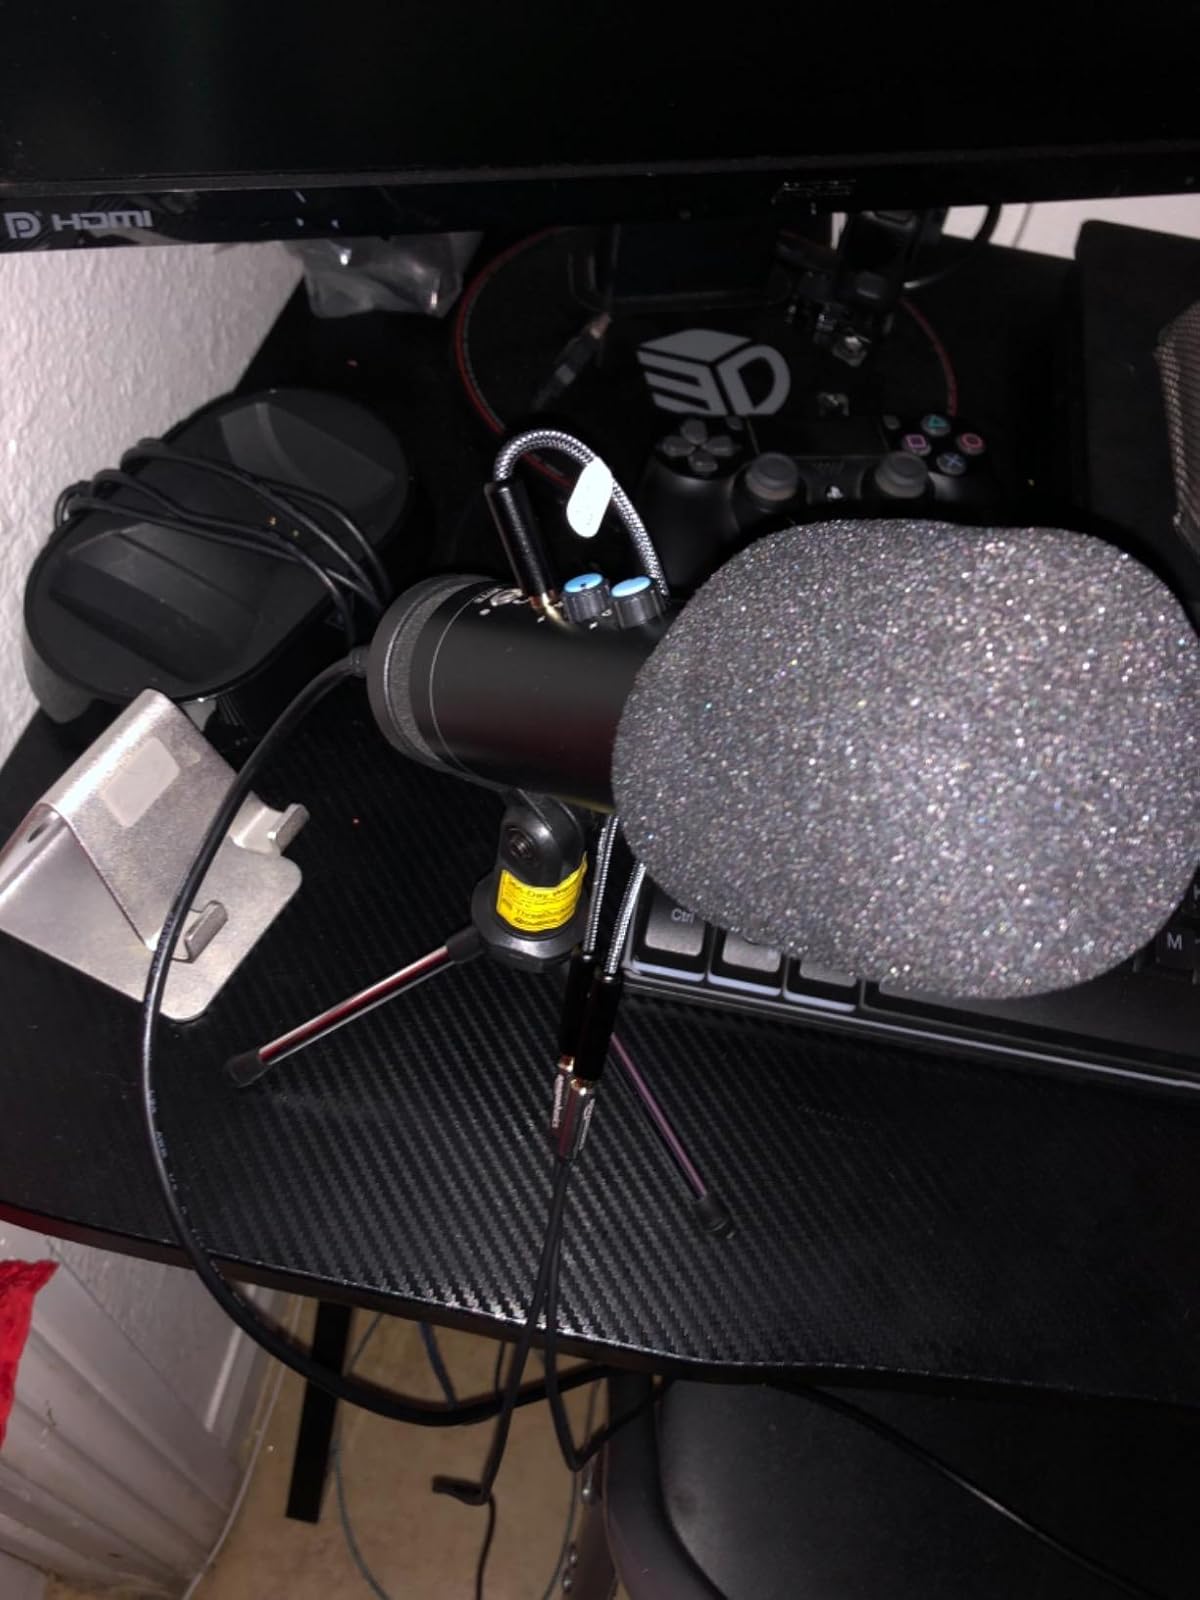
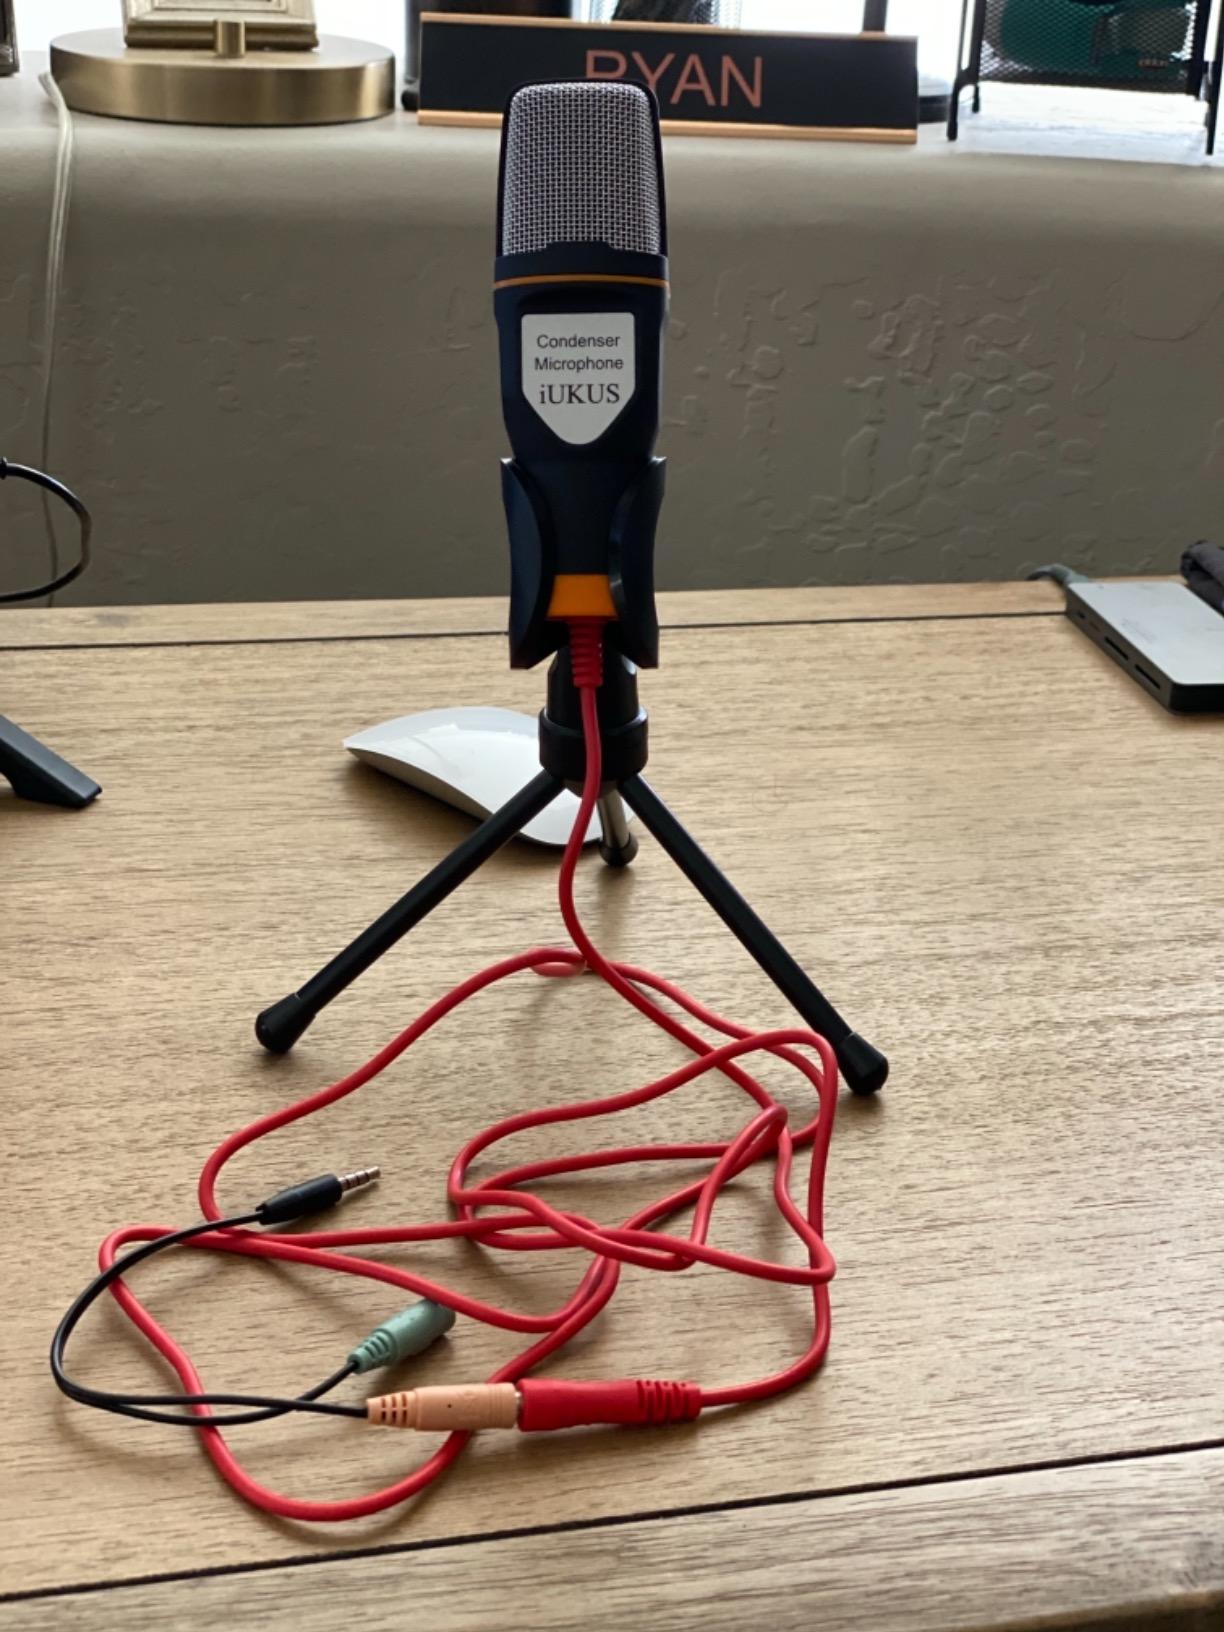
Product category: microphone
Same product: no